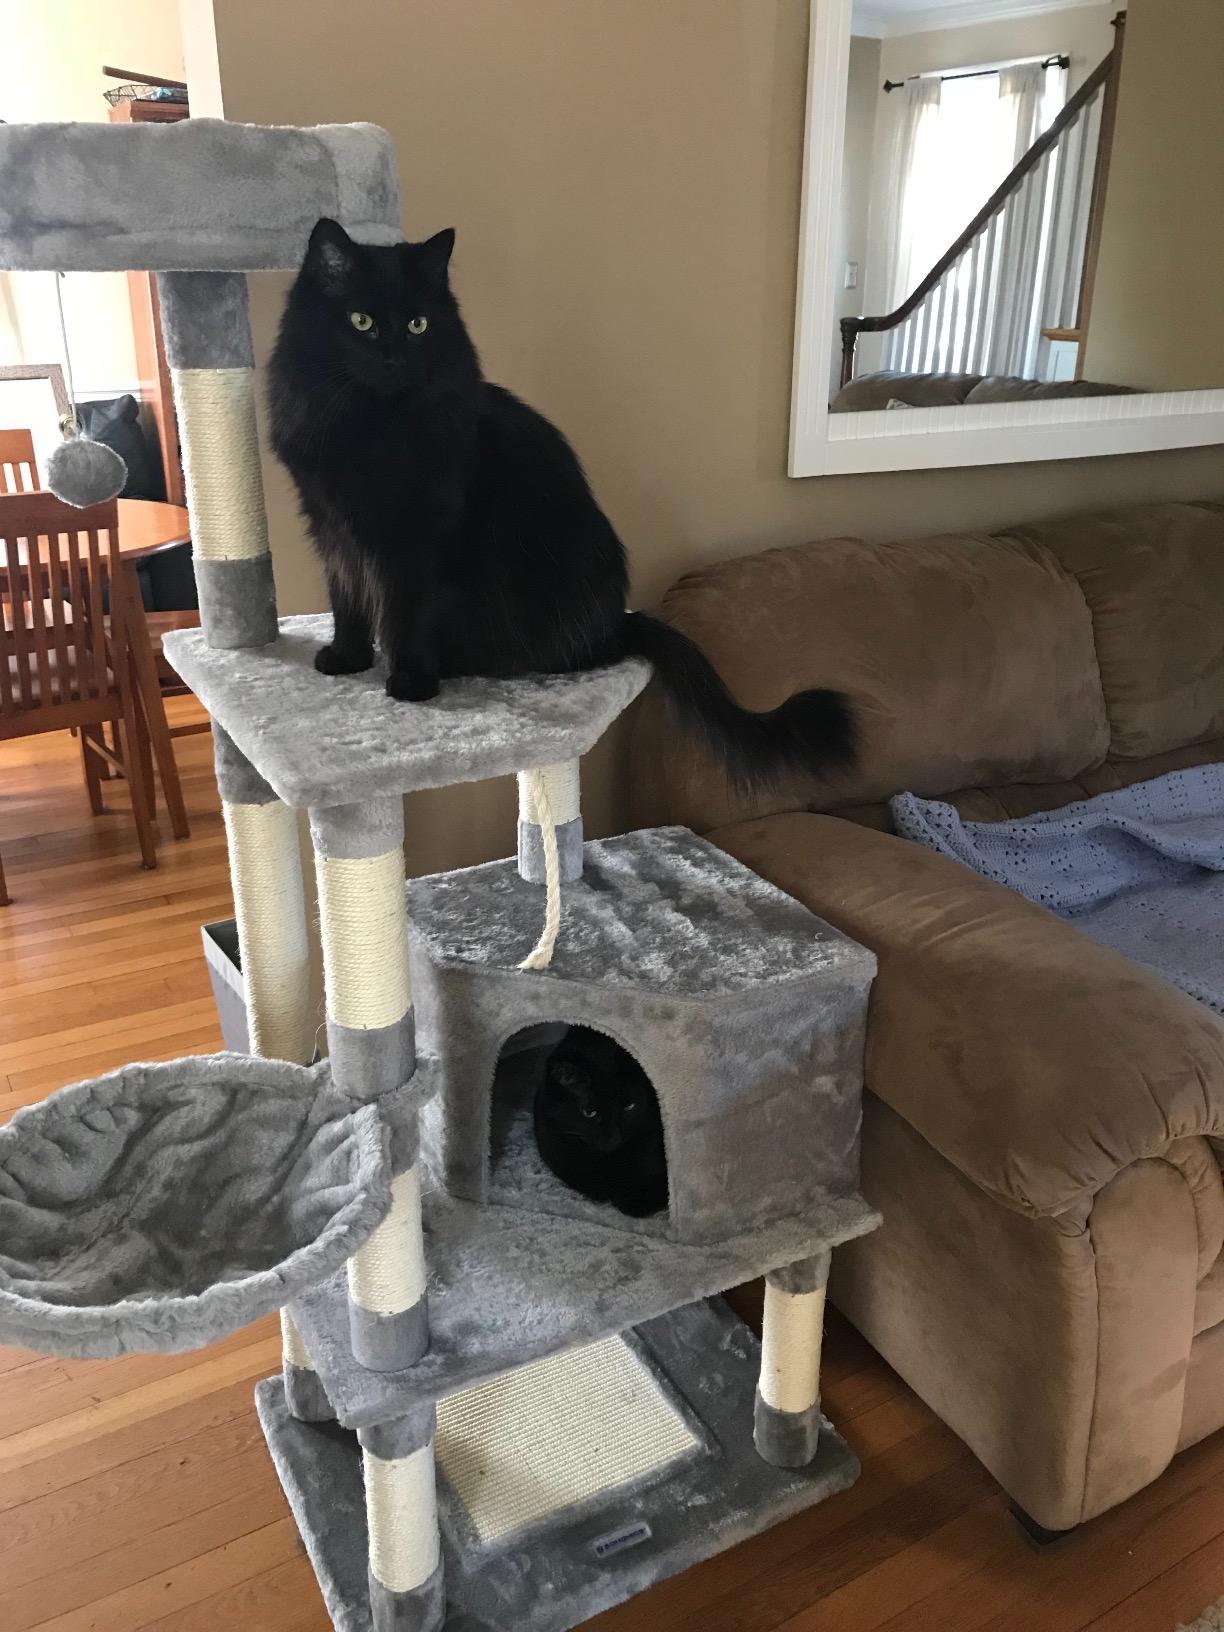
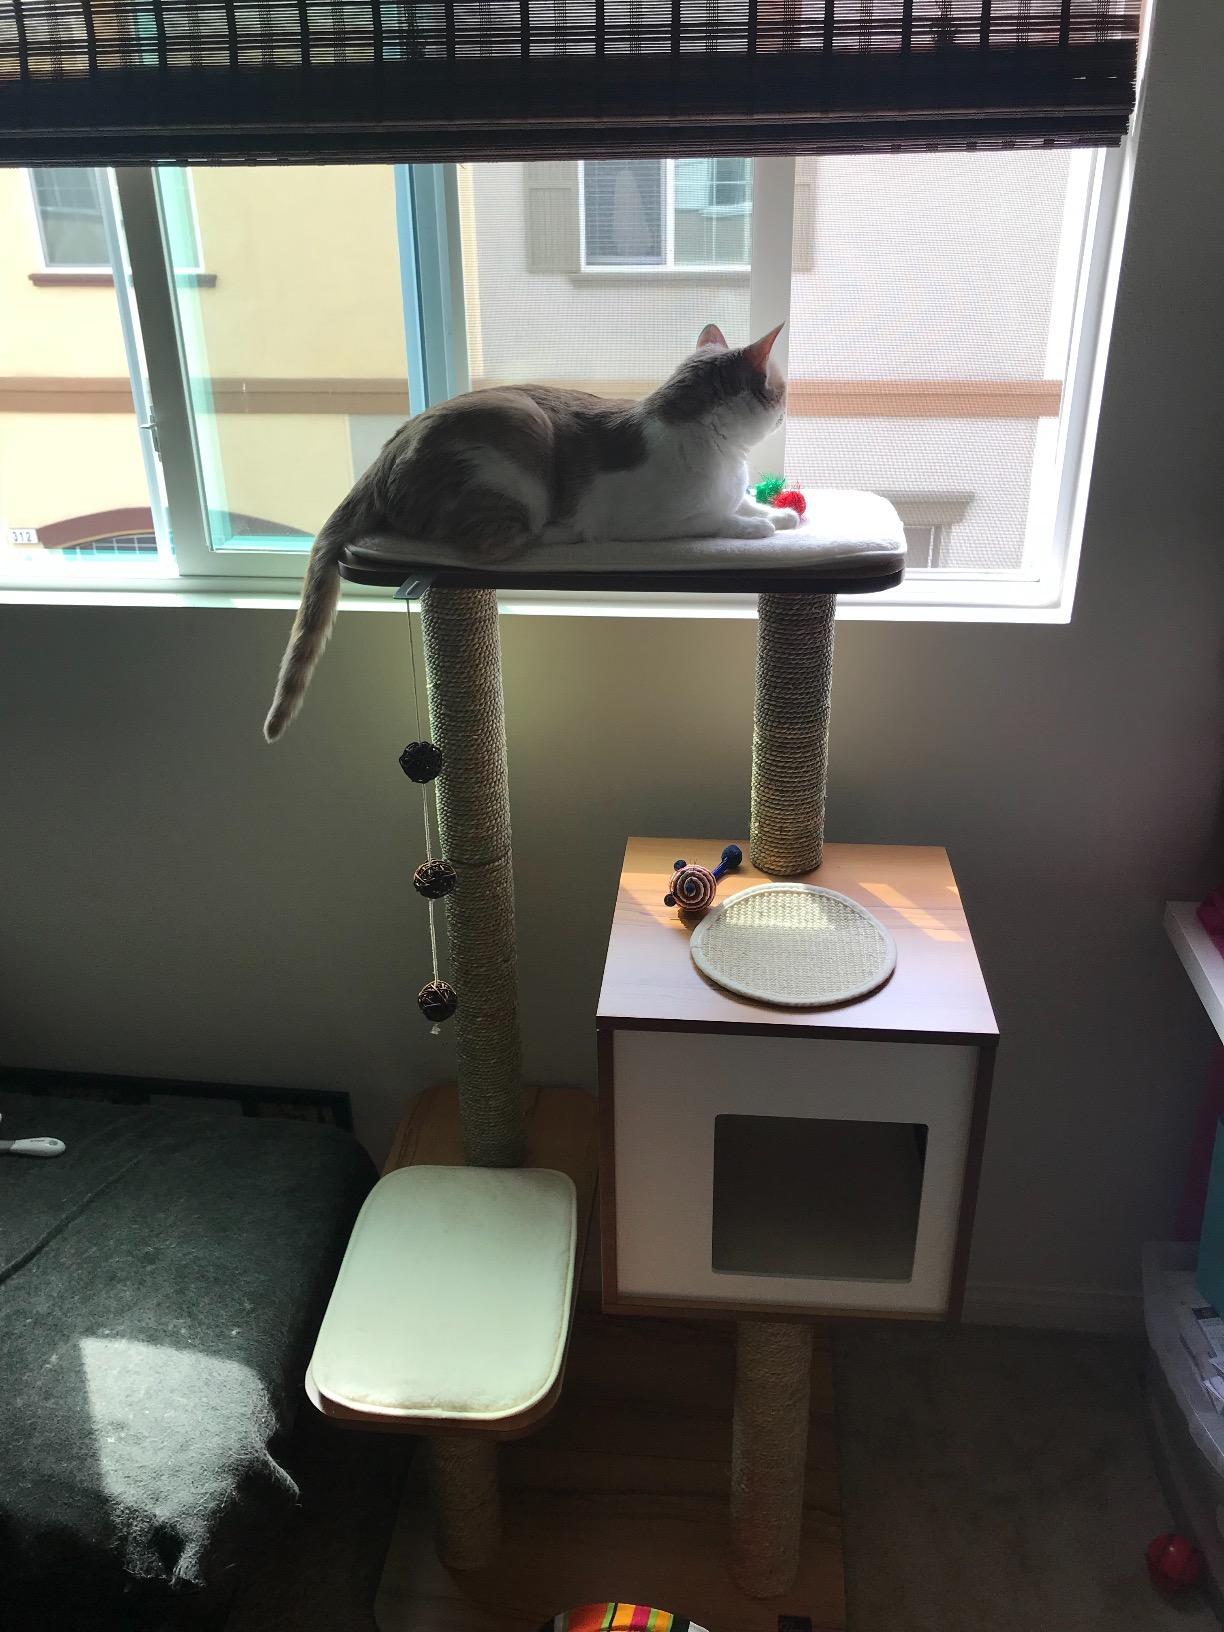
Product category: items_cat tree
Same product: no